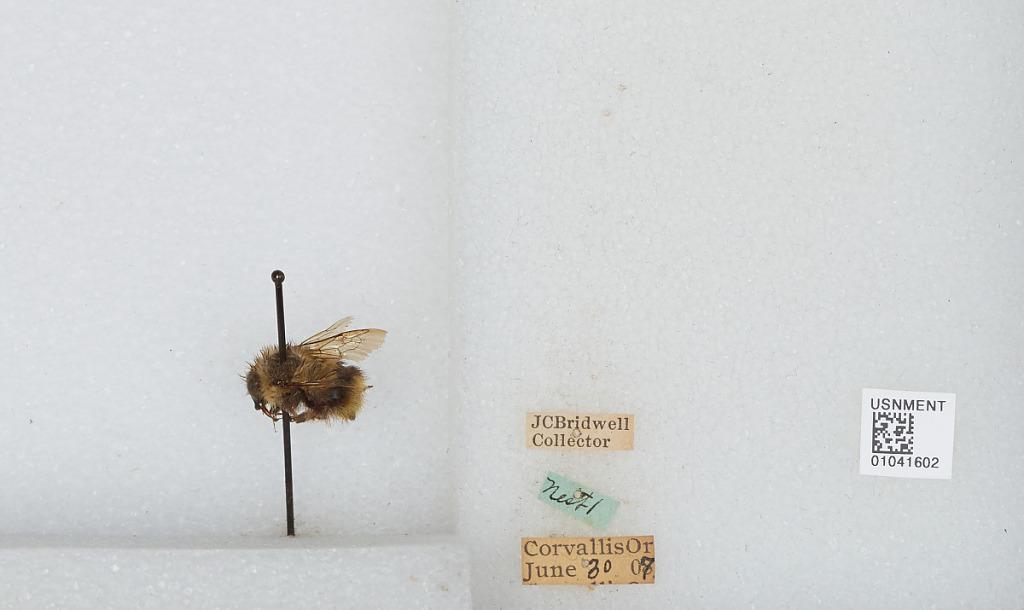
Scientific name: Bombus sp.
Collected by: J. Bridwell
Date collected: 1907-6-30
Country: United States
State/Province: Oregon
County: Benton
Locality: Corvallis
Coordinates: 44.57, -123.28